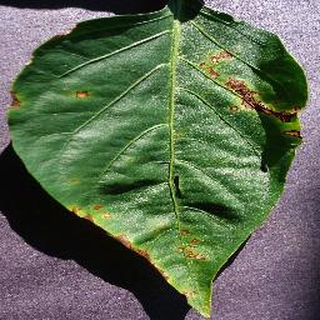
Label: bell_pepper_bacterial_spot